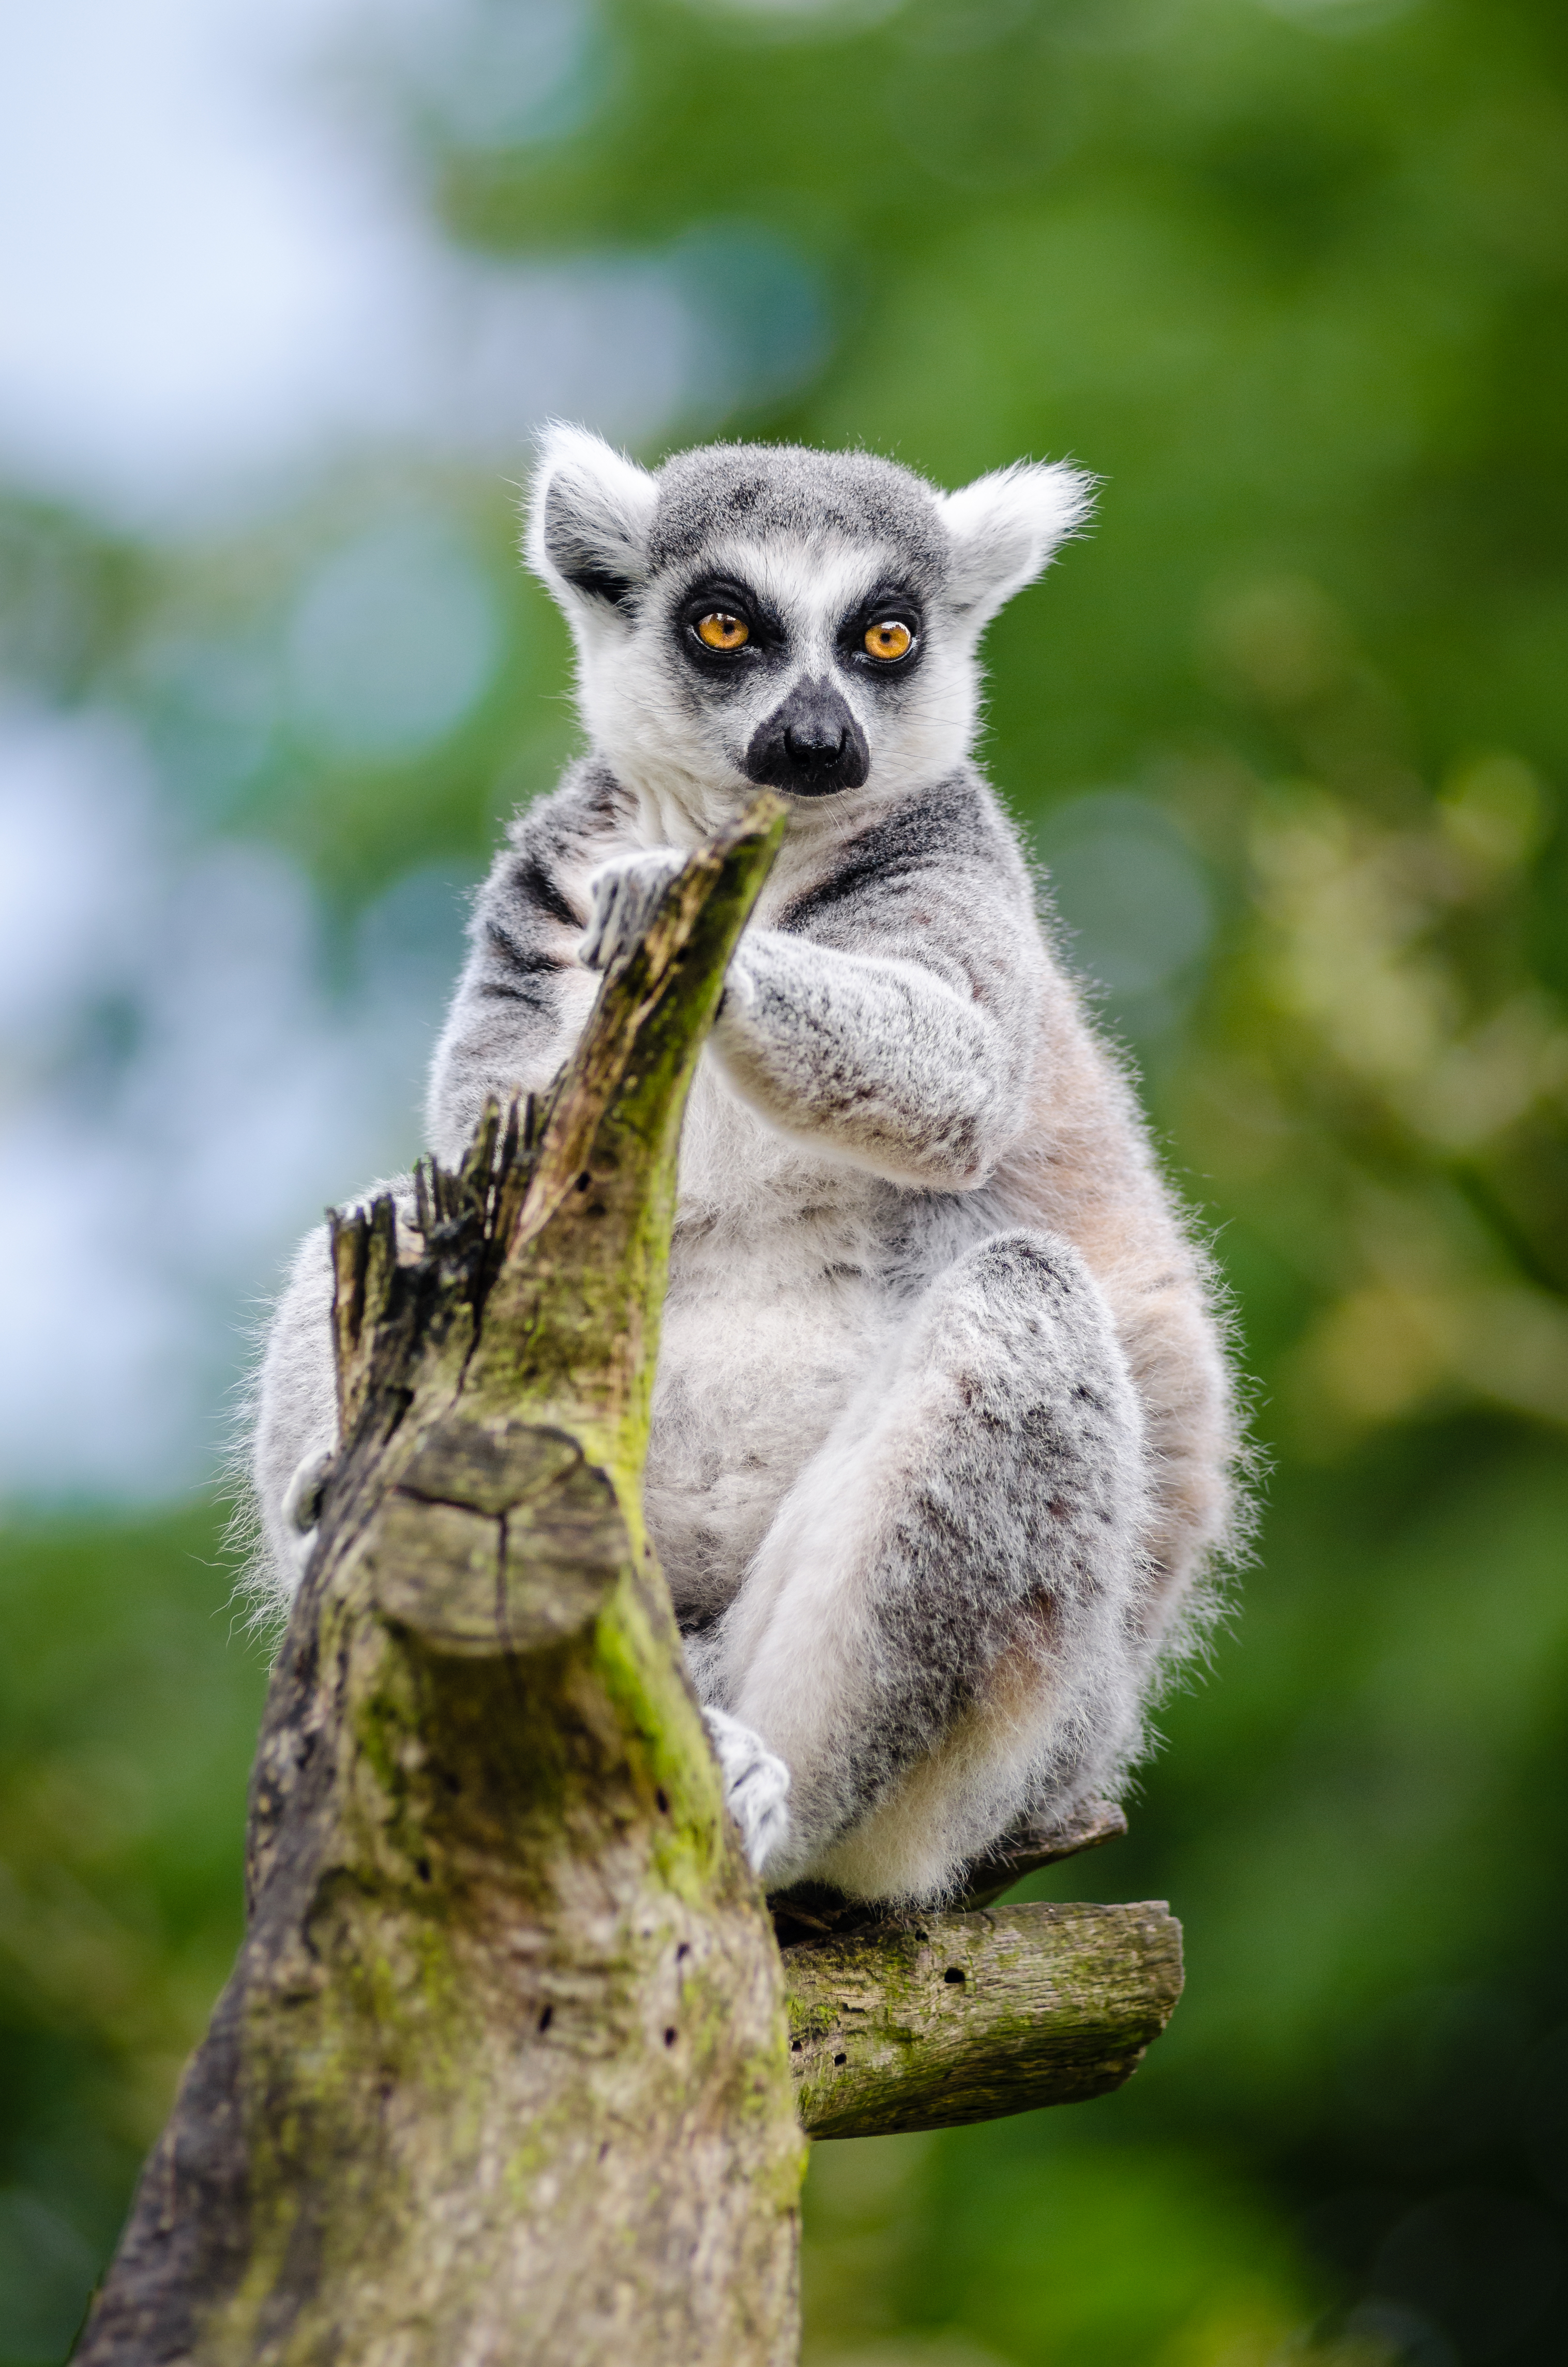
nature, animal, wildlife, zoo, mammal, fauna, primate, close up, madagascar, vertebrate, lemur